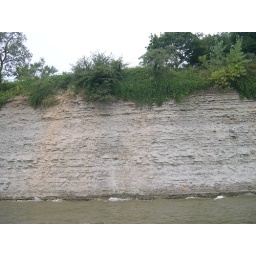
Cool rock wall at mouth of Rocky River and Lake Erie in Cleveland